Riesling

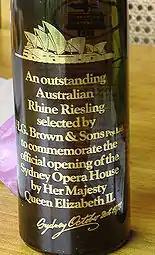
Gold lettering on collectible Sydney Opera House wine

In 1838 William Macarthur planted Riesling vines near Penrith in New South Wales. Riesling was the most planted white grape in Australia until the early 1990s when Chardonnay greatly increased in popularity. Riesling still flourishes in the Great Southern of Western Australia (in particular Mt Barker, Frankland River and Porongurup), and in South Australia in the Clare Valley, and particularly in the areas of Watervale and around Polish Hill River, and the cooler Eden Valley and High Eden. The warmer Australian climate produces thicker skinned grapes, sometimes seven times the thickness of German grown grapes. The grapes ripen in free draining soil composed of red soil over limestone and shale, producing a lean wine that, as it matures, produces toasty, honeycomb and lime aromas and flavors. It is common for Australian Rieslings to be fermented at low temperatures in stainless steel tanks with no oxidation of the wine, followed by earlier bottling.